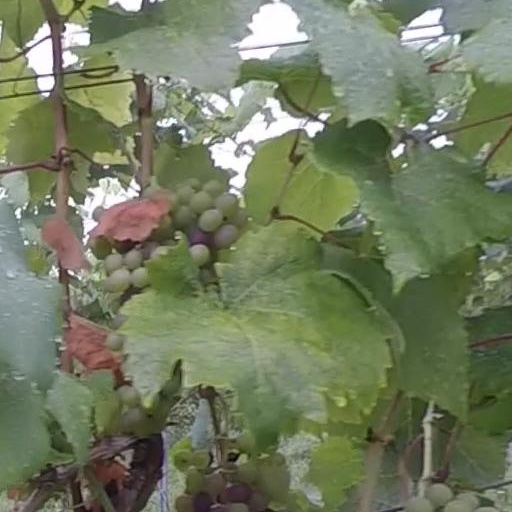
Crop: grape